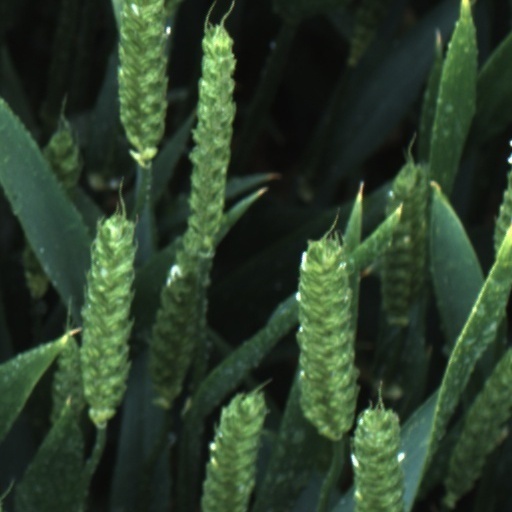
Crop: wheat